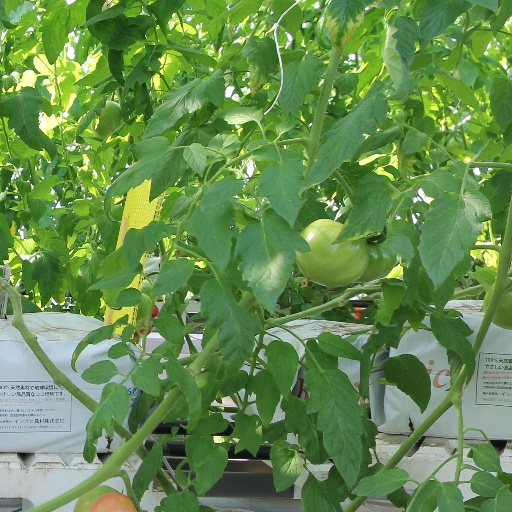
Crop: tomato